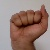
The image shows a hand gesture representing the letter 'A' in Indian Sign Language.